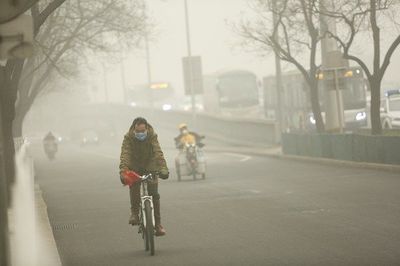
Weather: foggy or hazy